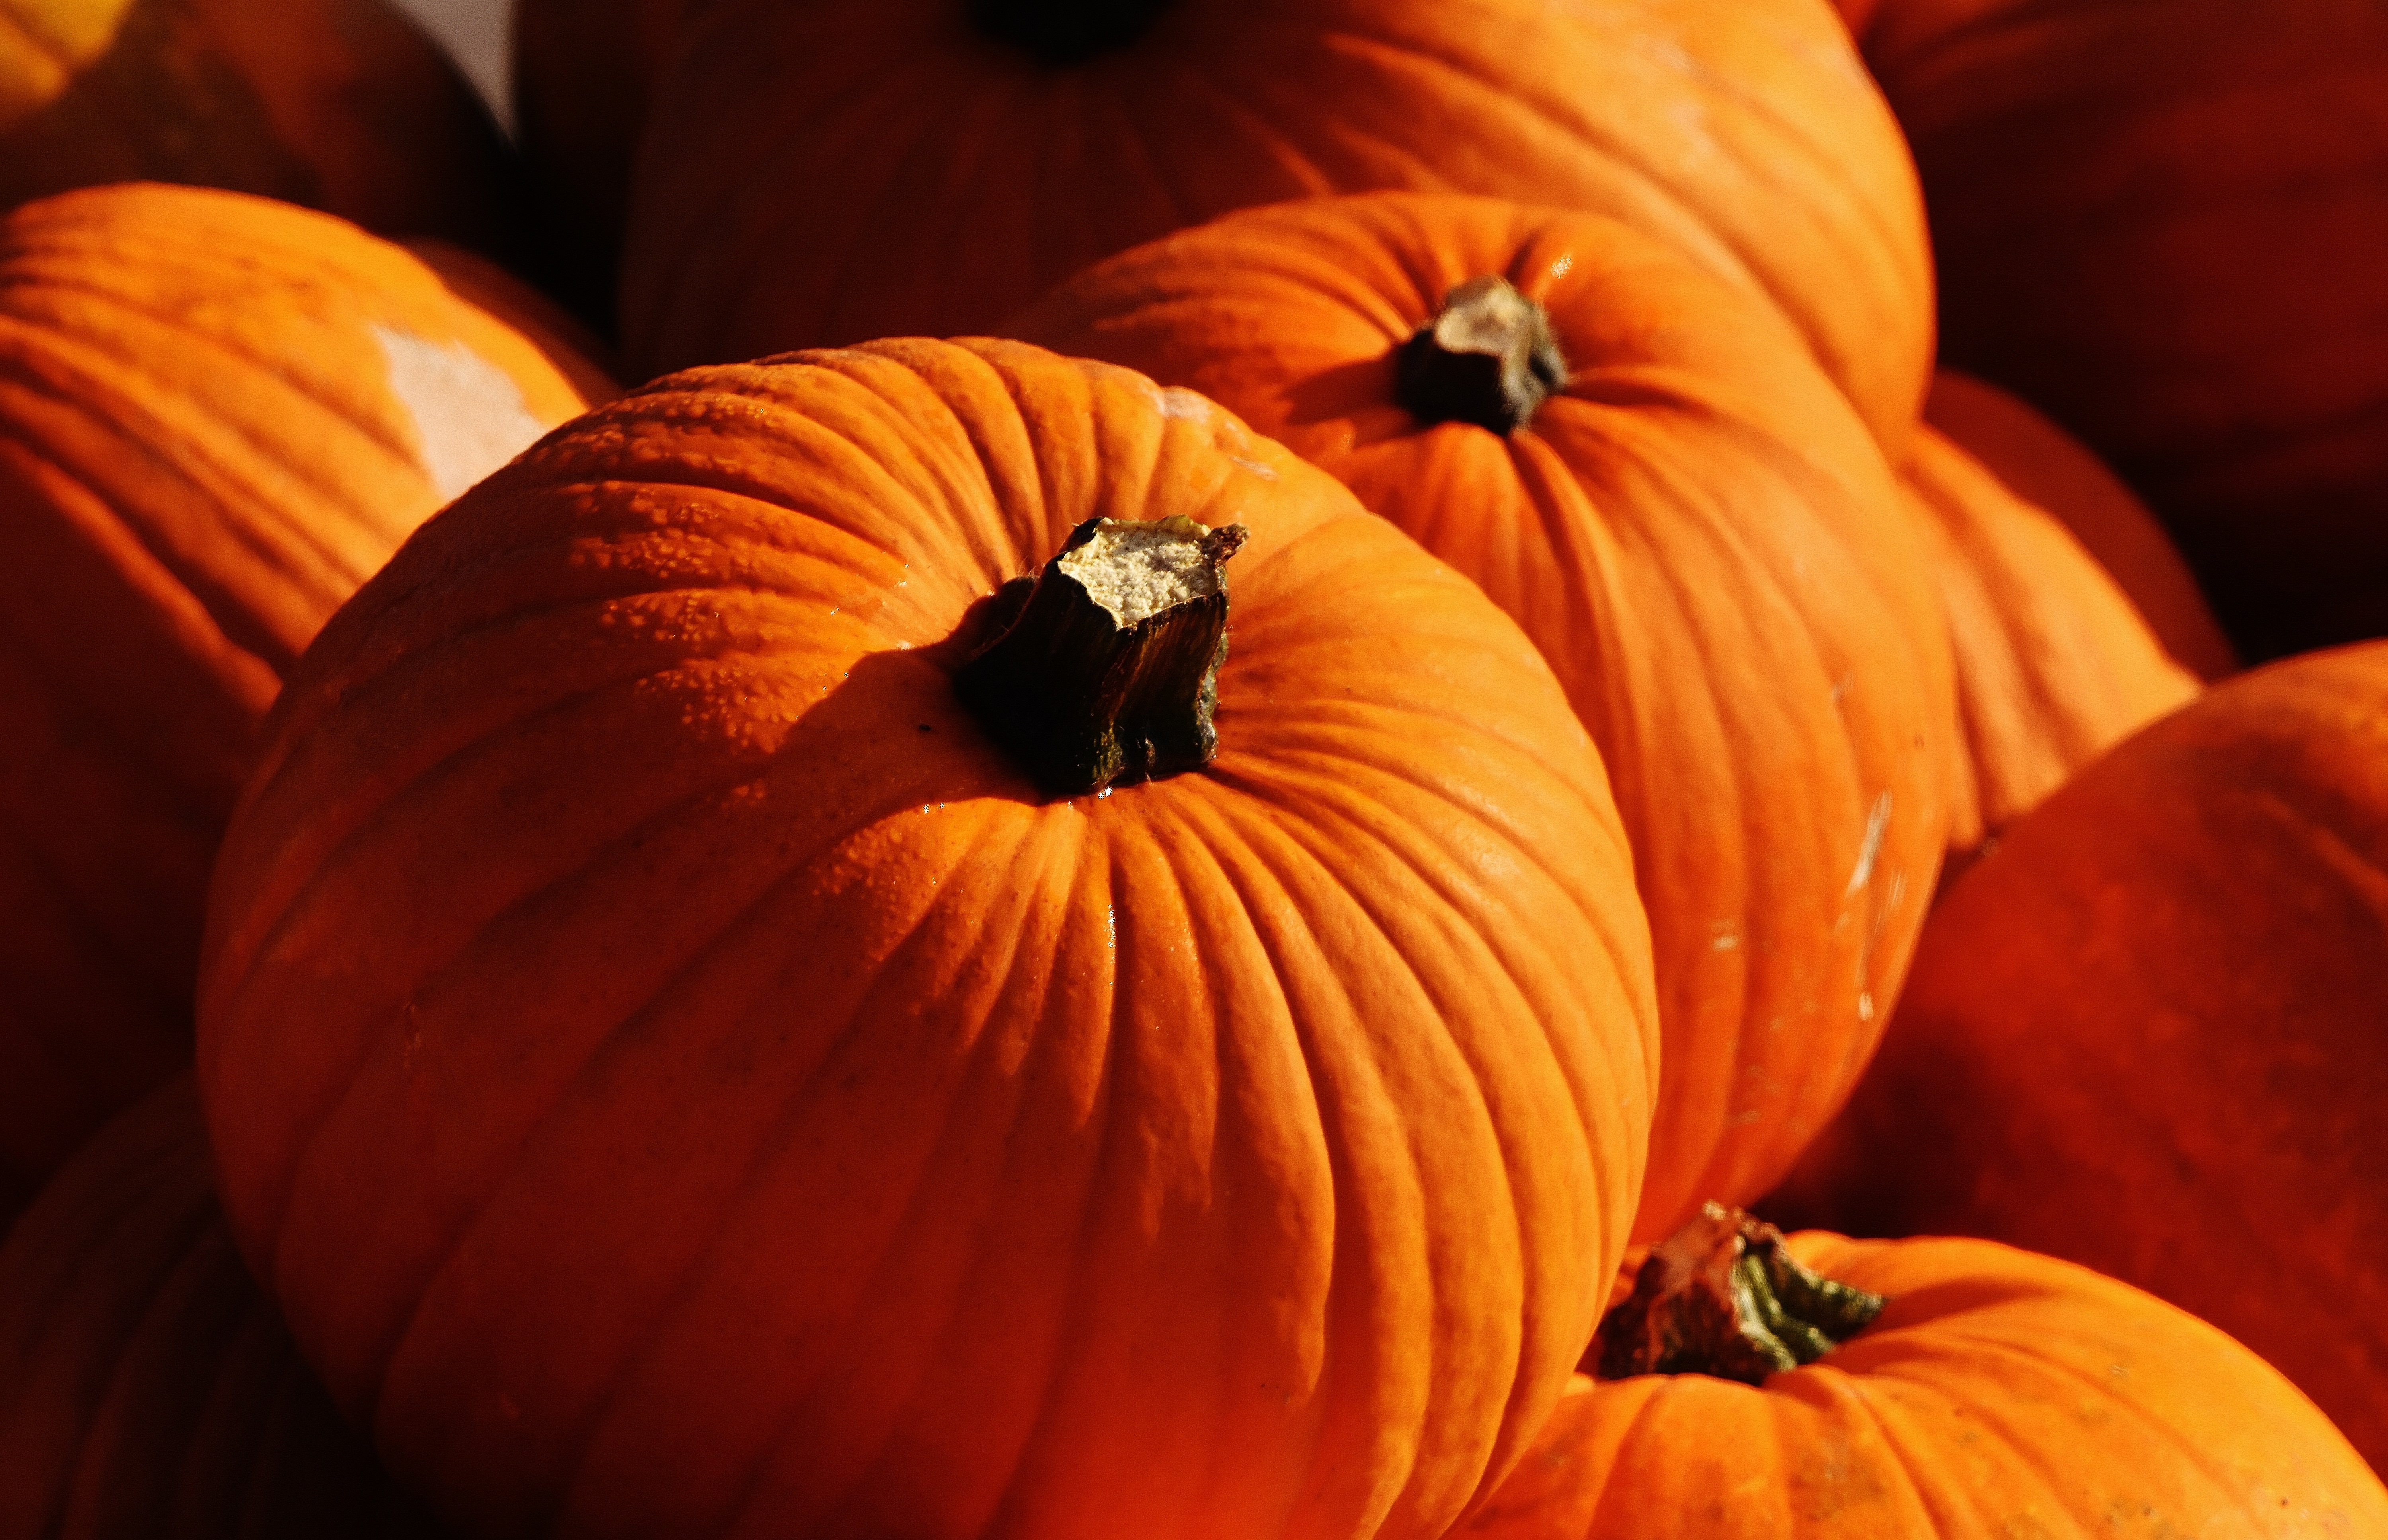
flower, petal, decoration, orange, harvest, color, autumn, pumpkin, halloween, colorful, yellow, garden, close up, jack o lantern, seasonal, calabaza, carving, pumpkins, macro photography, autumn decoration, decorative squashes, winter squash